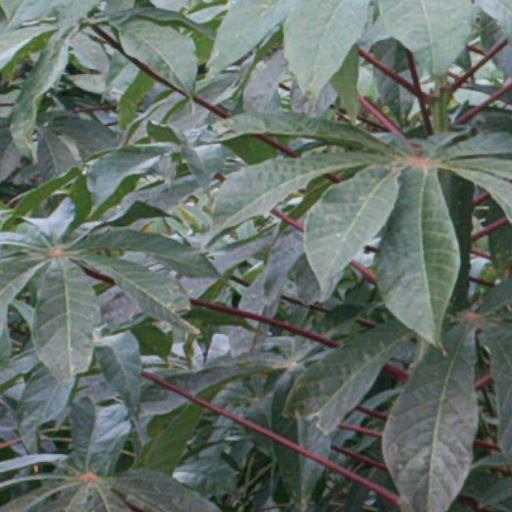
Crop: cassava